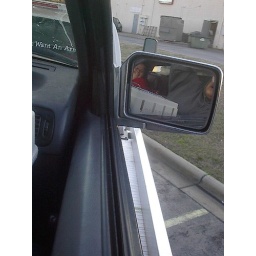
On top of a flat bed tow truck in her truck